Bird migration perils

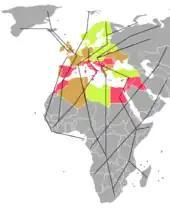
Migration routes of birds in Europe and Africa. Countries with most illegal hunting are coloured red and brown.

The passing of Migratory Bird Treaty (US, 1916) and Migratory Birds Convention Act (Canada, 1917) made it illegal to kill or capture migratory birds. Even though migratory bird acts were passed in the early 20th century, many countries still have no laws or programs to protect migratory birds. International bird trade is a multibillion-dollar industry and hundreds of exotic birds are captured and then sold all over the world.